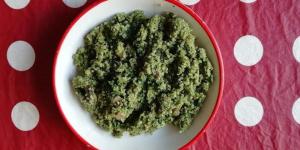
risotto de quinoa vegano con setas y espinacas